Sacred Heart Church (Phoenix, Arizona)

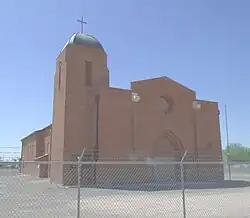
Sacred Heart Church

Sacred Heart Church, or Historic Sacred Heart Church, is an unoccupied church located at or around 16th St and Buckeye Roads in Phoenix, AZ, which was placed on the National Register of Historic Places by the US Department of Interior with the efforts of the Braun Sacred Heart Center Inc., City of Phoenix Historic Preservation Office, and the State Historic Preservation Office in 2012. The lot the Sacred Heart Church sits on is owned by the City of Phoenix, Aviation Department. Sacred Heart Church was the pillar of the Golden Gate Barrio, and the Braun Sacred Heart Center Inc. has been hosting a yearly Christmas Day Mass at noon for former residents since 1987, with the permission of the City of Phoenix. On May 19, 2021, the Diocese of Phoenix published a press release announcing that the Sacred Heart Parish had signed a lease agreement with the City of Phoenix for use of the Church property after selling the property to the City of Phoenix over three decades prior.